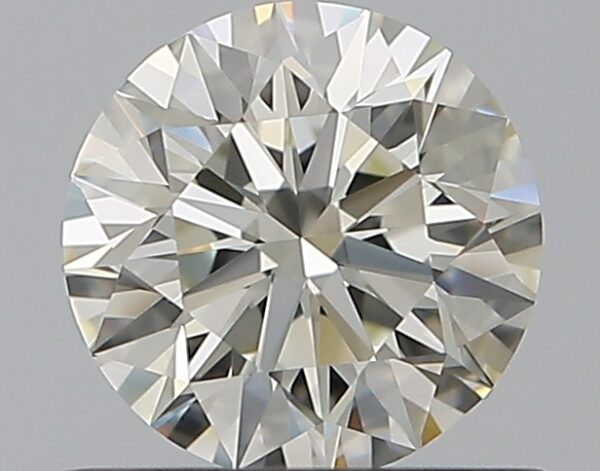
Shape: round
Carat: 0.59
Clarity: VVS1
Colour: K
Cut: EX
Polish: EX
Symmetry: EX
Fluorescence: N
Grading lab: GIA
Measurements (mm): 5.34 x 5.38 x 3.35